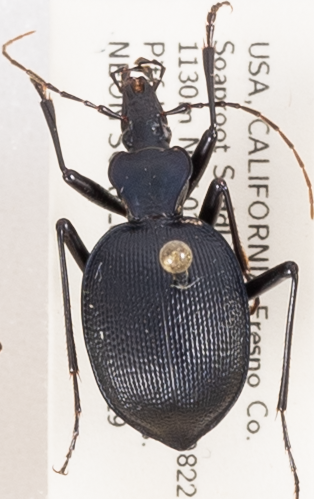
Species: Scaphinotus oreophilus
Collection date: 2019-06-19
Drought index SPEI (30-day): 0.9
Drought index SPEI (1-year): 0.39
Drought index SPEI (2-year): -0.03